State Forestry Corps

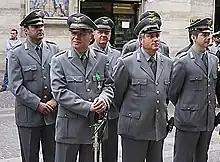
Officers of the State Forestry Corps.

The State Forestry Corps (Italian: Corpo forestale dello Stato or CFS) was a national police agency in Italy. It was established on 15 October 1822 by Charles Felix of Sardinia as Amministrazione forestale per la custodia e la vigilanza dei boschi. The five Italian autonomous regions have their own corps of forestry police under regional or provincial control ("Corpo forestale regionale/provinciale"), which have not been disbanded.